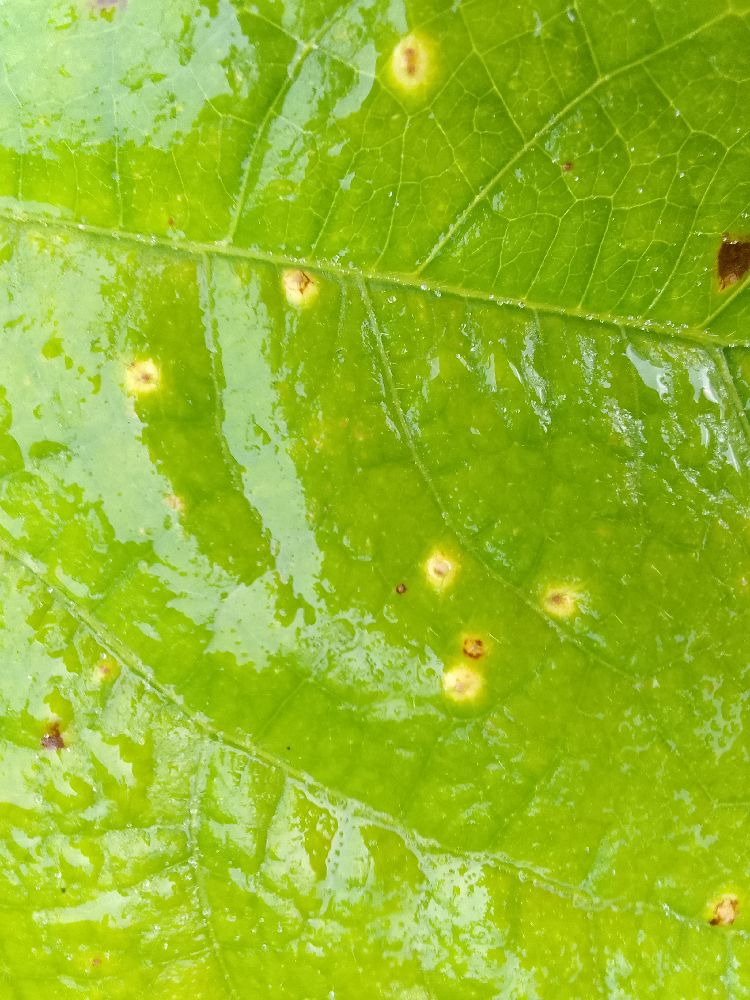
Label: rust